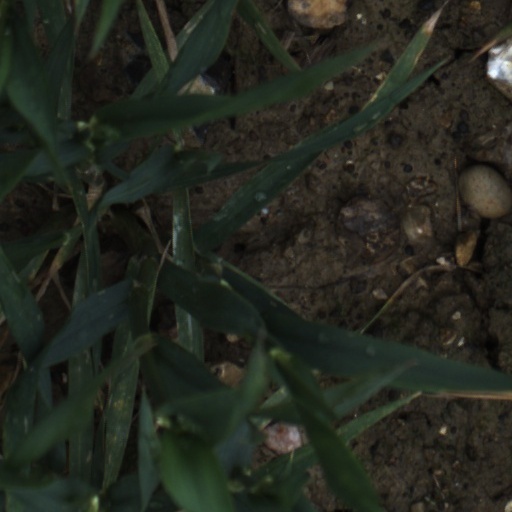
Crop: wheat